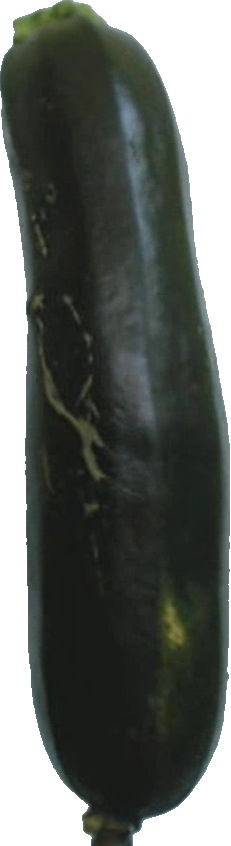
Label: zucchini_dark_1